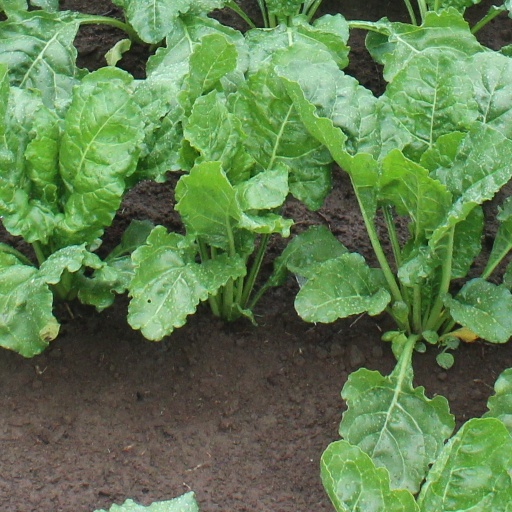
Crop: sugar beet